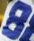
Number: 8